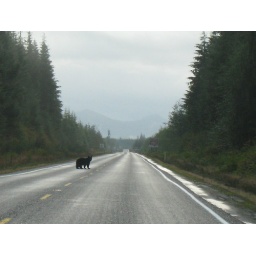
bear in the road